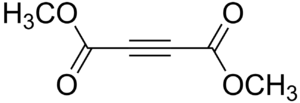
L'éthynedicarboxylate de diméthyle ou DMAD est un ester organique de formule semi-développée H₃CO₂C-C≡C-CO₂CH₃. Cet alcyne qui est stable à température et pression ambiante est un électrophile puissant. Ainsi, le DMAD comme il est appelé usuellement dans les laboratoires de chimie, est largement utilisé comme diénophile dans les réactions de cycloadditions comme celle de Diels-Alder. Il est aussi un bon accepteur de Michael.